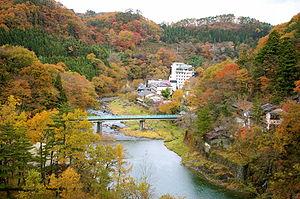
Shiroishi est une ville située dans la préfecture de Miyagi, au Japon.